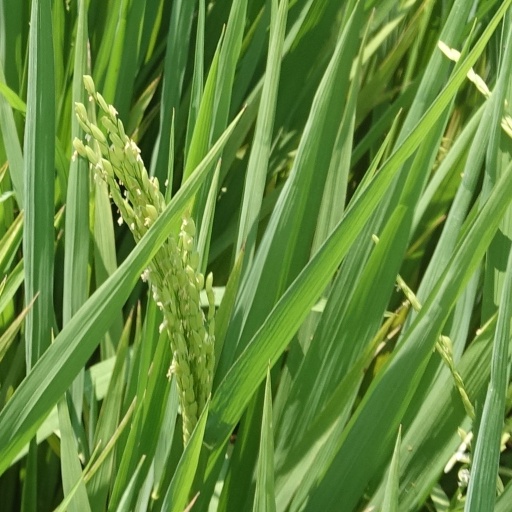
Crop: rice